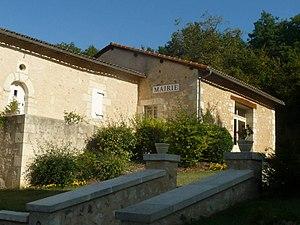
mairie de St-Avit (16), France
Saint-Avit est une commune du Sud-Ouest de la France, située dans le département de la Charente.